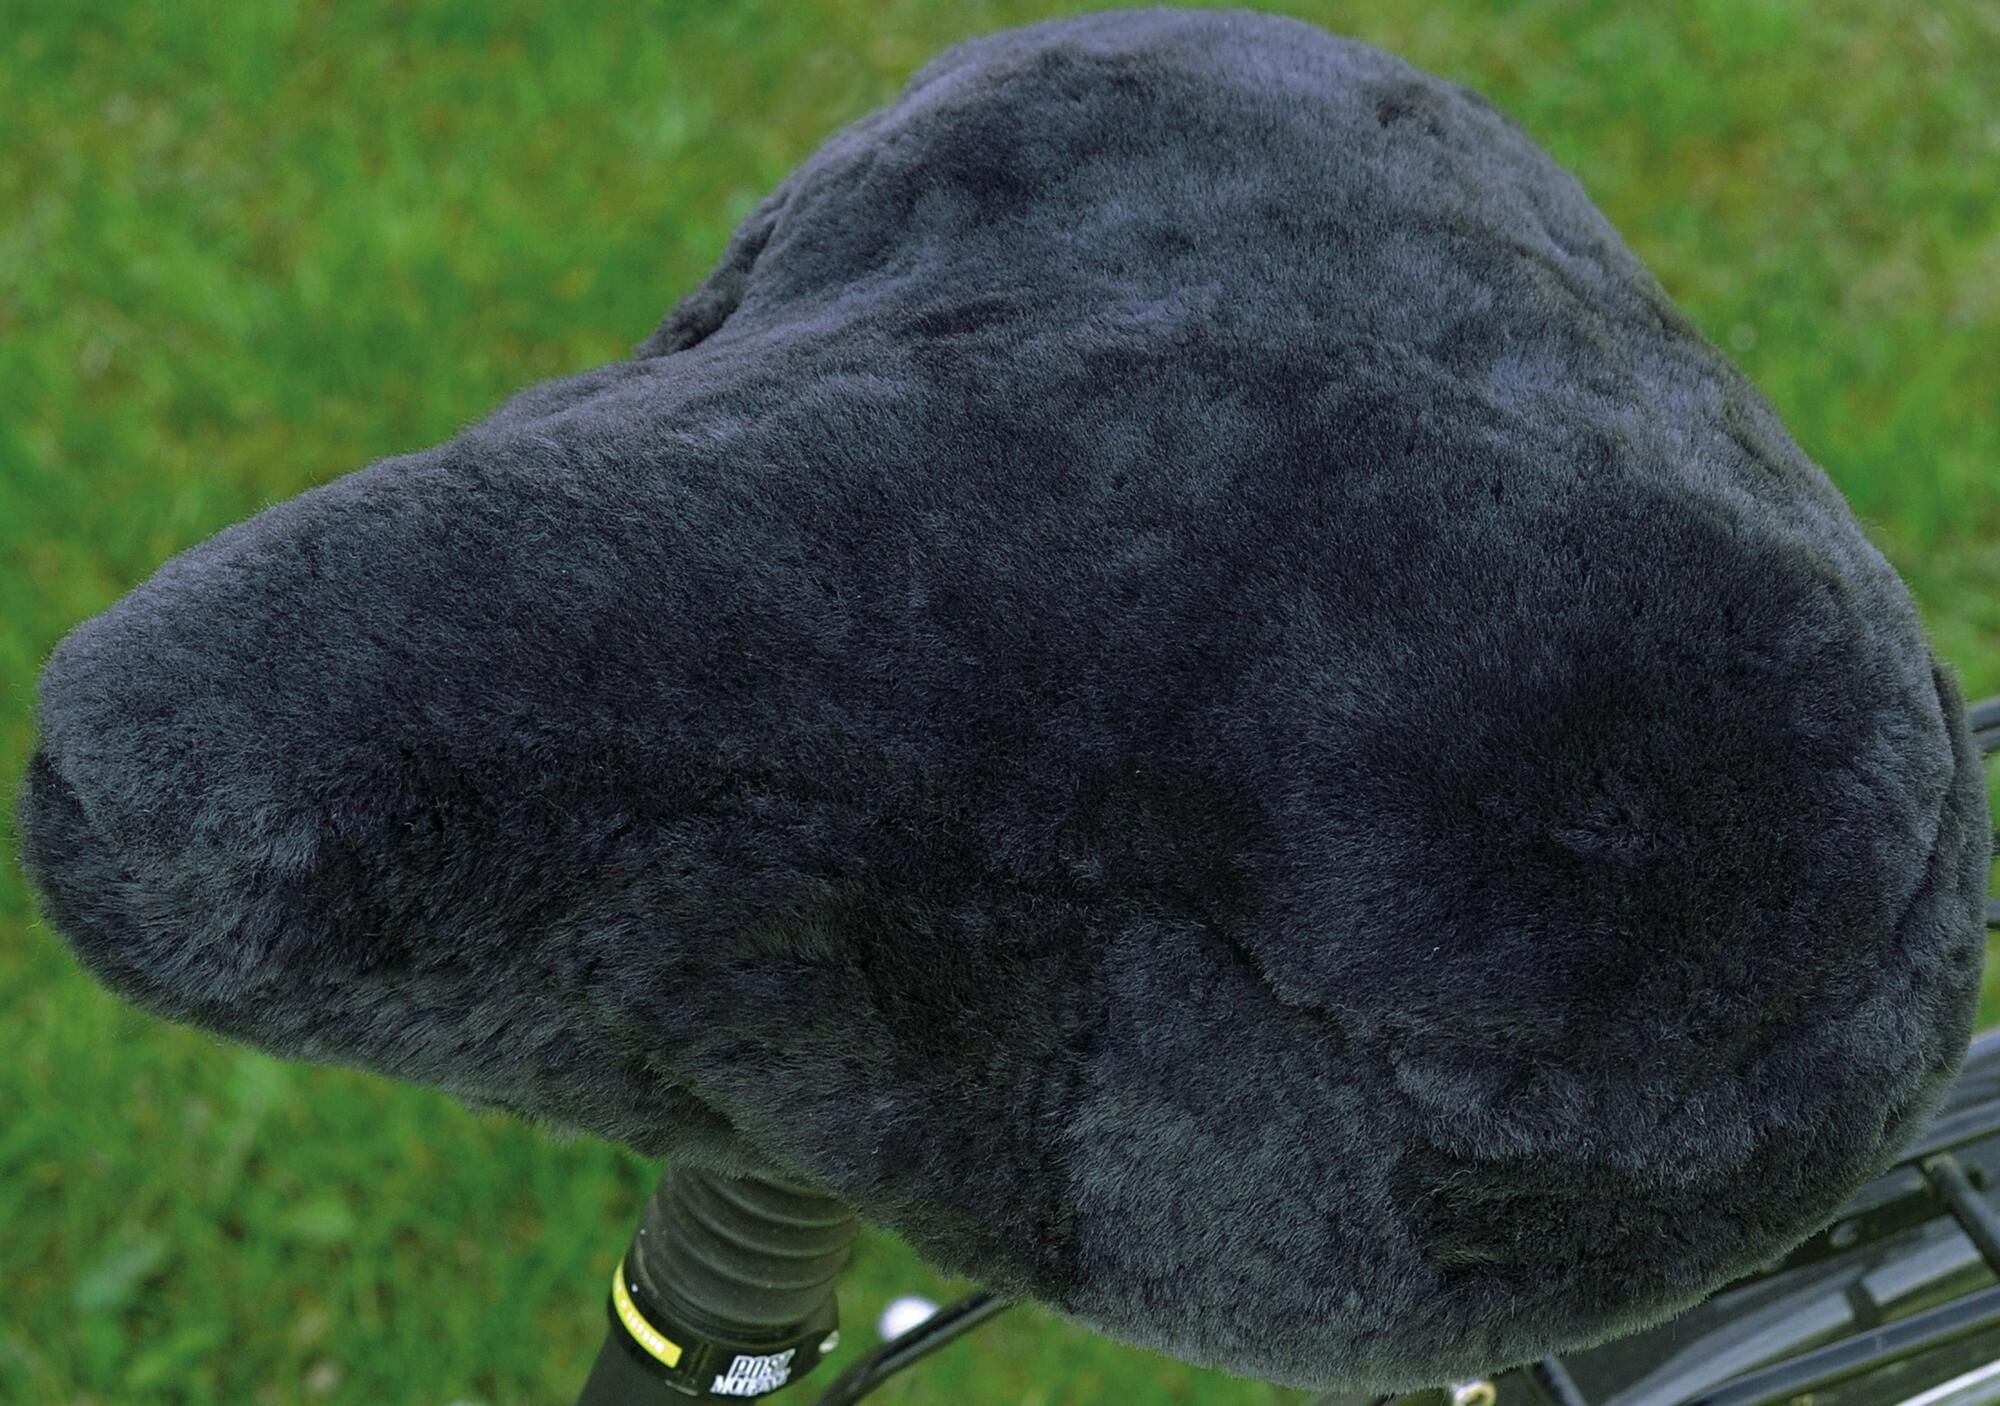
Rökü hartje basic zadelovertrek saddle cover f.ladies lambskin anthracite
Brand: RÖKÜ
Category: Sporting Goods > Outdoor Recreation > Equestrian > Horse Tack Accessories > Saddle Accessories > Saddle Covers & Cases